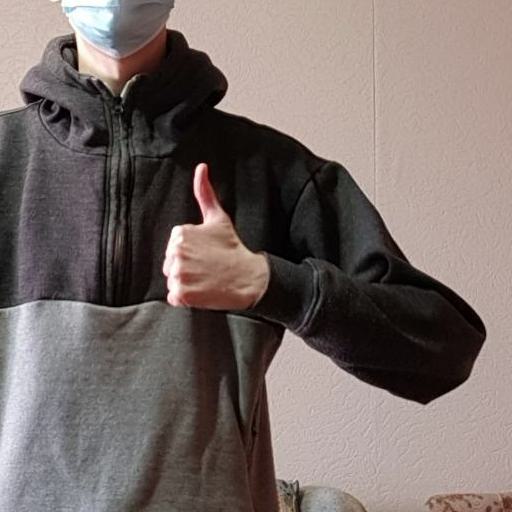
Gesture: like